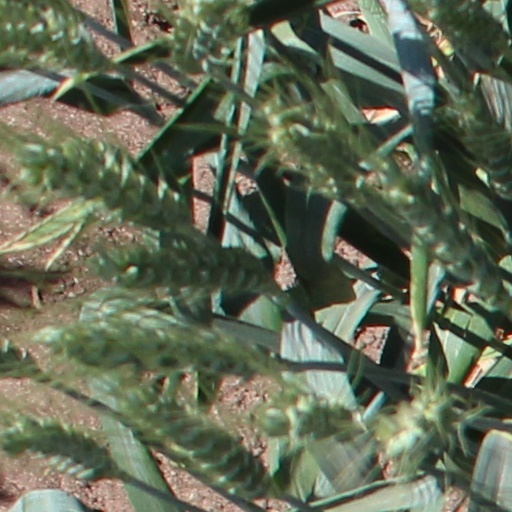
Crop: wheat